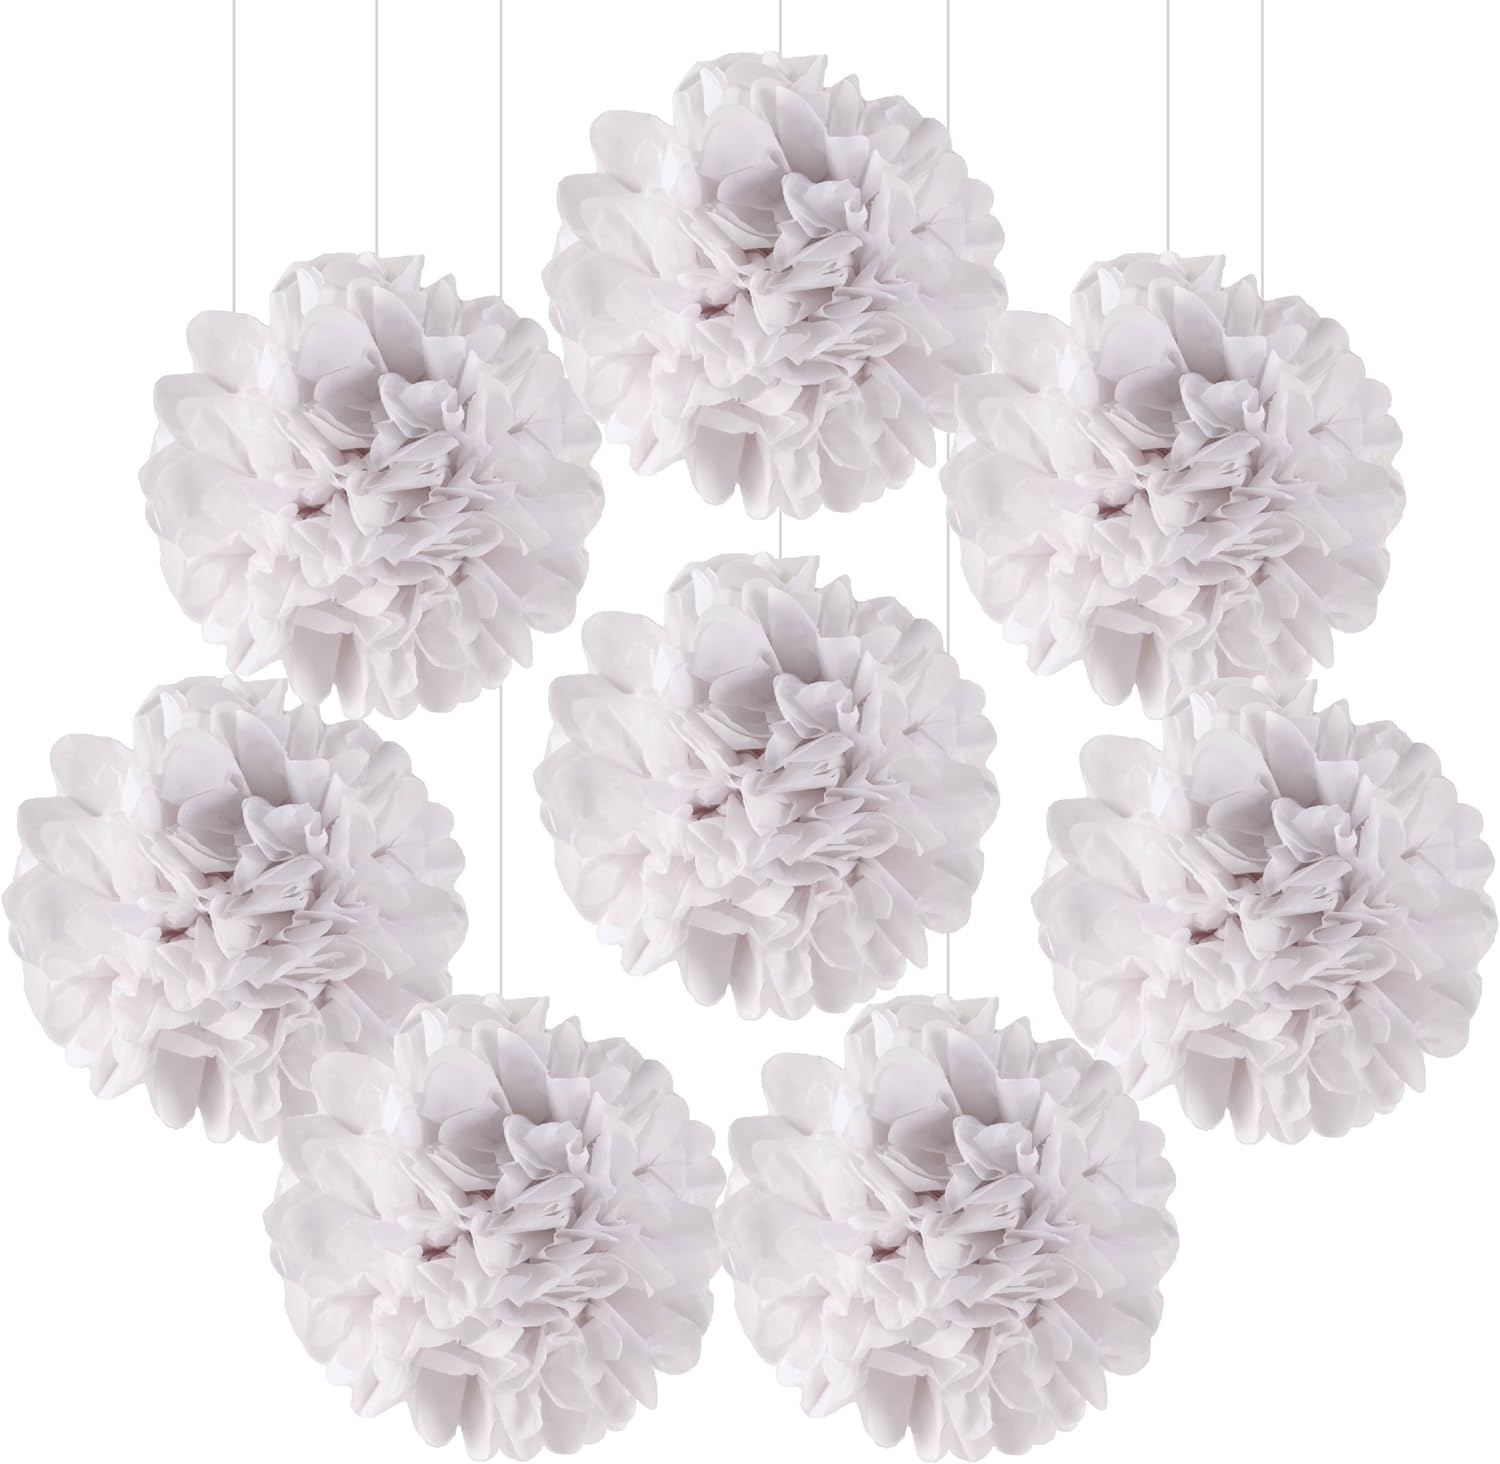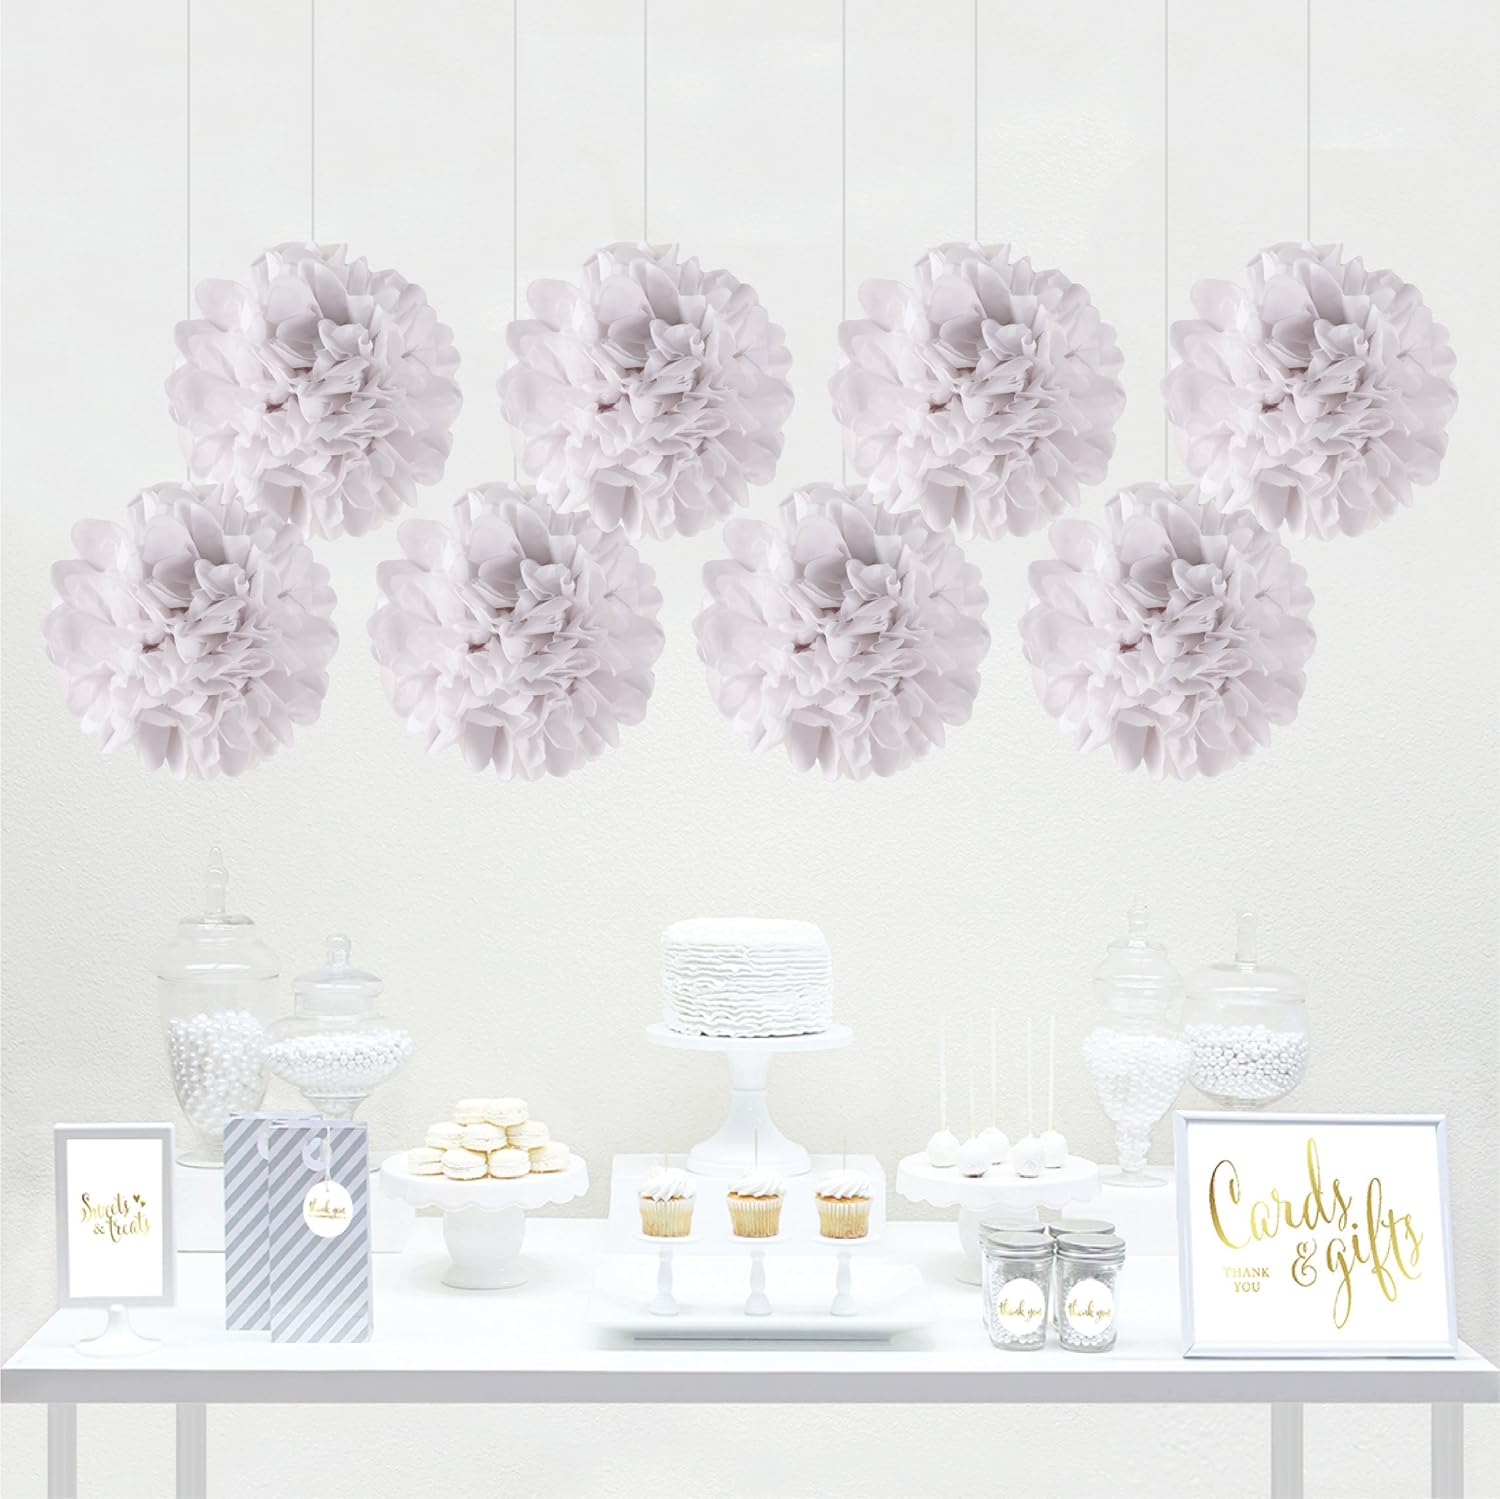
Andaz Press Tissue Paper Pom Poms Hanging Decorations, White, 6-inch, 8-Pack, Wedding Baptism, Communion, Bridal Shower
Category: Health & Personal Care
Andaz Press is a premier designer and manufacturer of custom party decor and personalized gifts. Andaz Press products are made with the highest quality paper, materials, and inks.
Features: INCLUDES: 8 tissue paper pom poms | DIMENSIONS: Fully fluffed pom pom measures 6-inches. Easy assembly needed. Fluff out the pom poms, attach string and hang. String not included. | PERFECT for decorating a dessert or gifts table at your baby shower, bridal shower, wedding, birthday, or celebration! | COMBINE with Andaz Press party signs, lanterns and tableware. | Andaz Press. Original design by Andaz Press . All rights reserved. FLAT RATE SHIPPING: Fill your cart with Andaz Press items, and pay ONE LOW SHIPPING RATE. Expedited and 2-day shipping also available! All orders ship within 1-2 business days from California.